Links 386 Pro

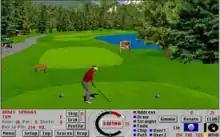
The player on the tee. (MS-DOS)

Players select a male or female character and their clothing. They select the level of play (beginner, amateur, and pro) and tee position. The player can control character direction and foot position, and the shot is controlled by a swing meter, held to the top for power and released and clicked again as it swings back to the bottom for direction - early will hook and late will slice. Players can select from multiple views, split the screen, and record shots. Shots can be repeated (a mulligan) and short putts taken (a gimme).